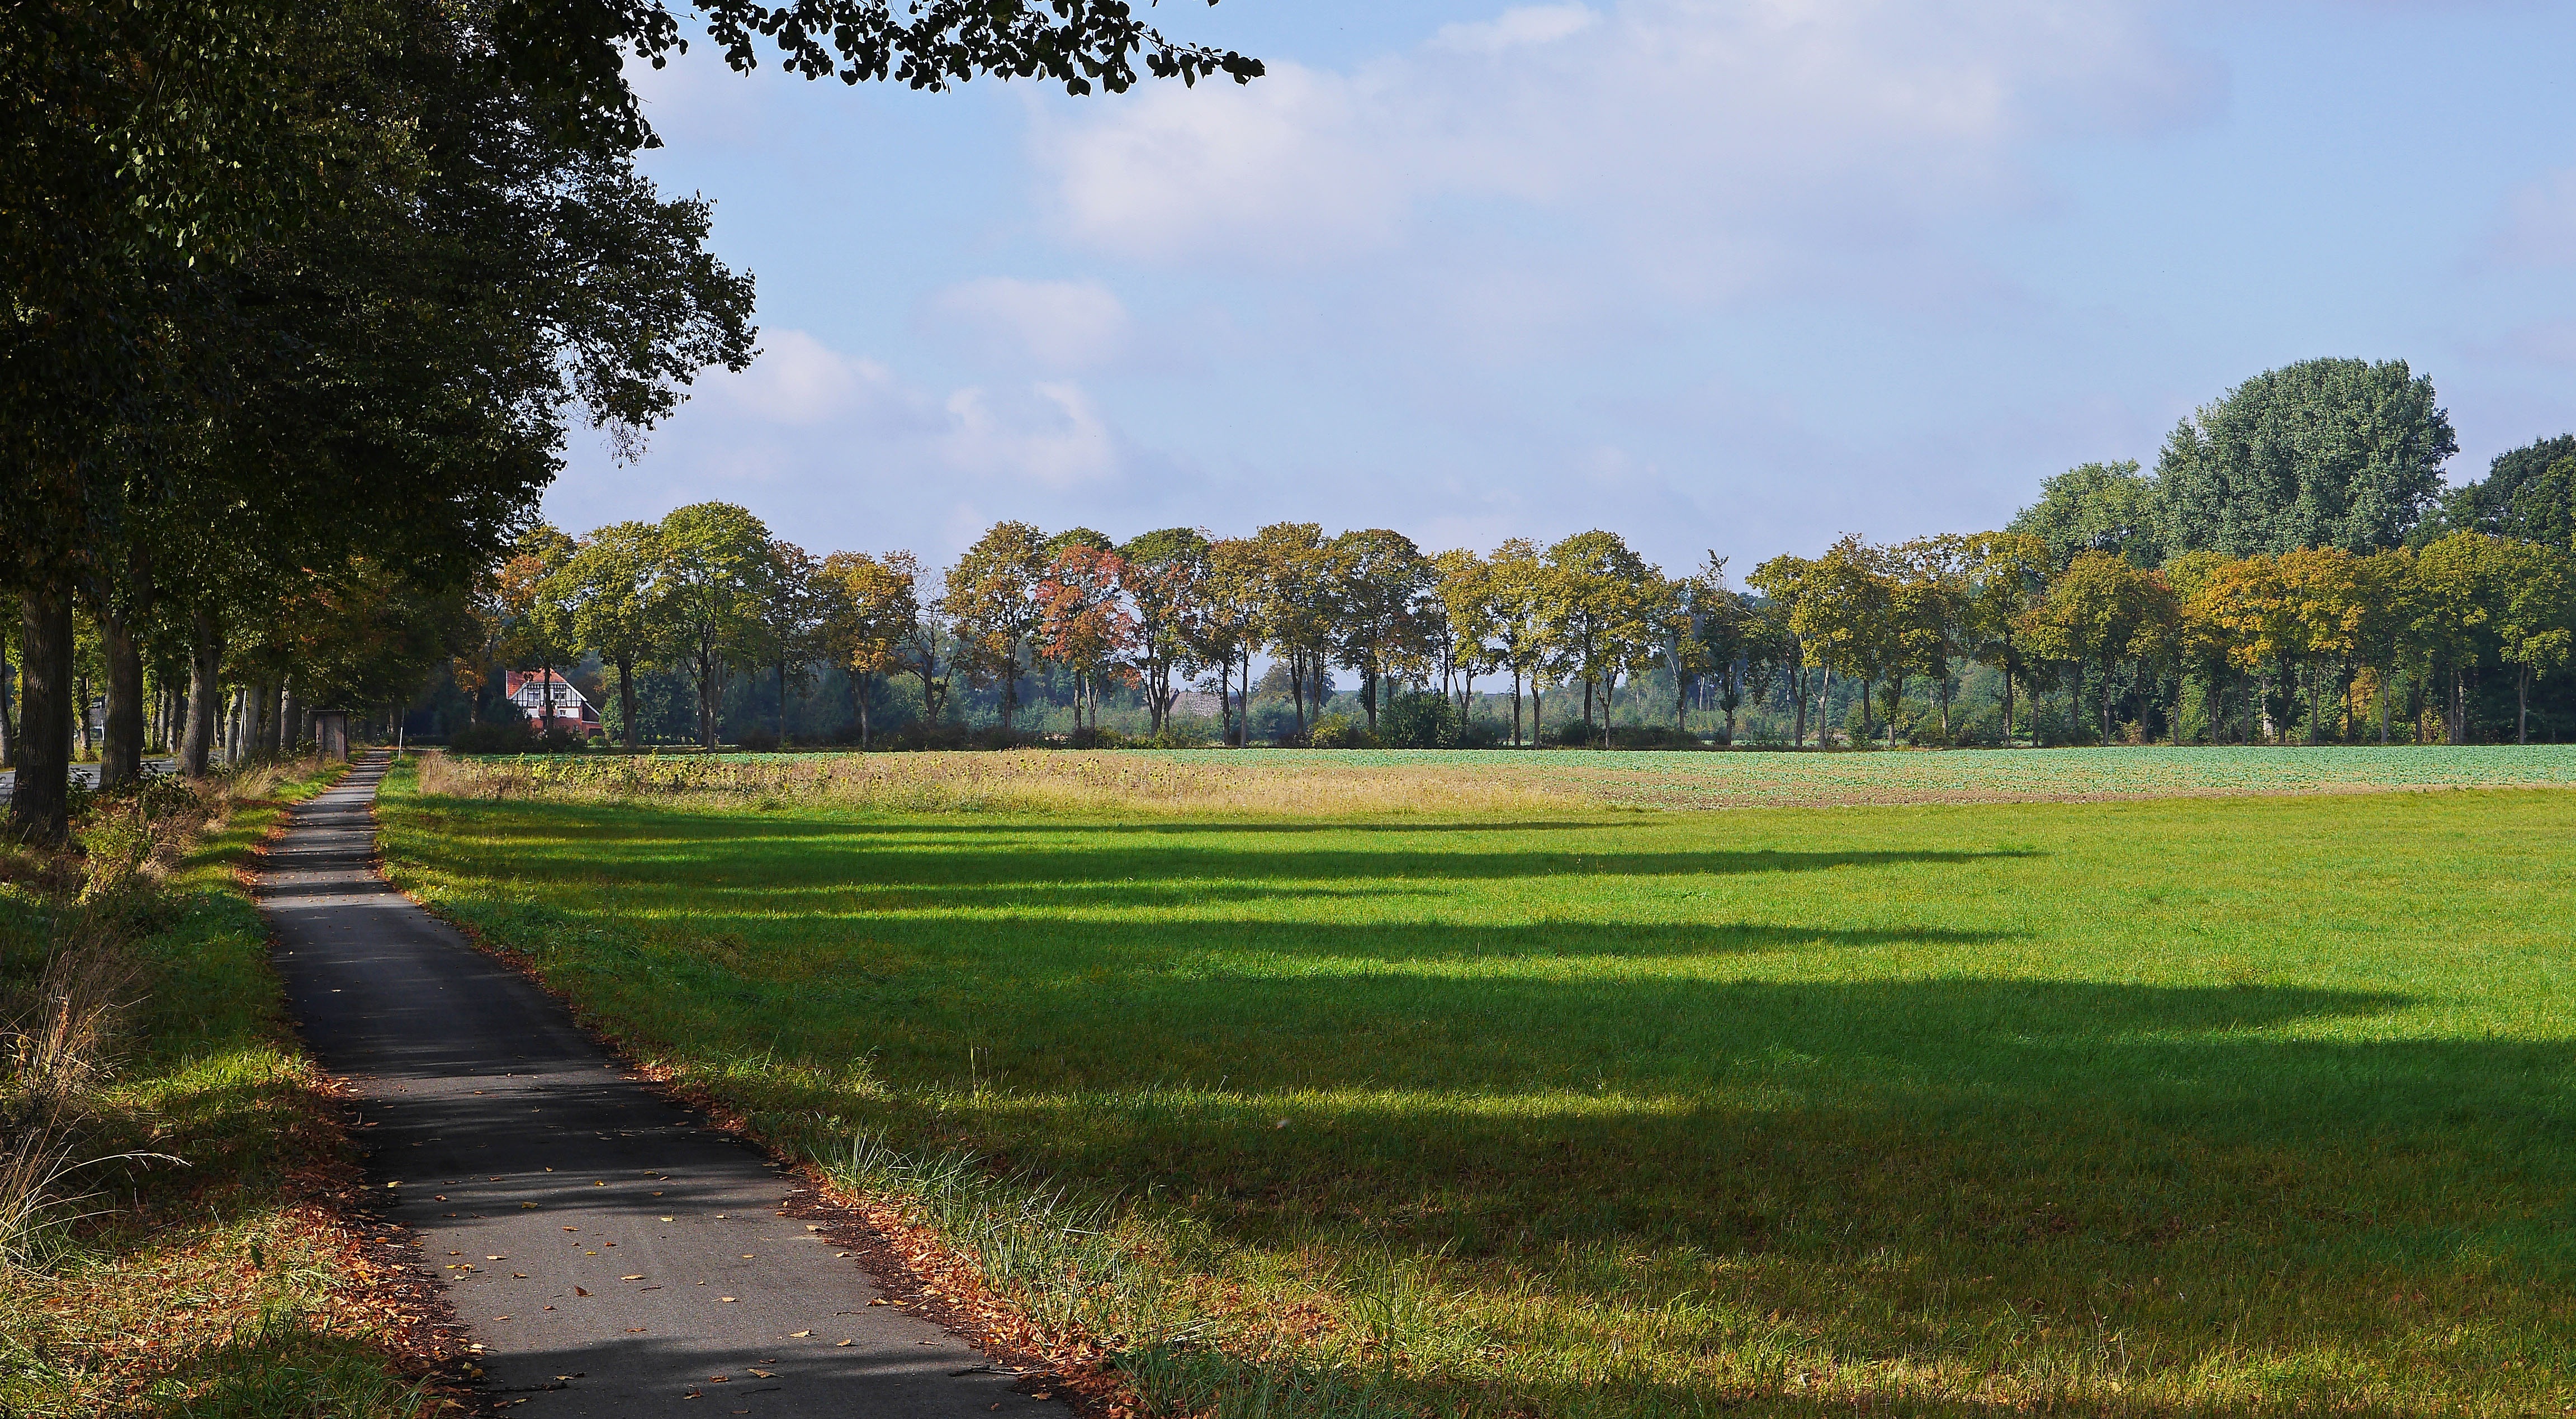
landscape, tree, nature, grass, structure, road, field, farm, lawn, meadow, green, pasture, autumn, park, shadow, colorful, plain, golf course, emerge, long shadow, avenue, germany, flat, estate, autumn landscape, light and shadow, westfalen, rural area, cycle path, north rhine westphalia, flat land, m nsterland, sport venue, lindenallee, chestnut avenue